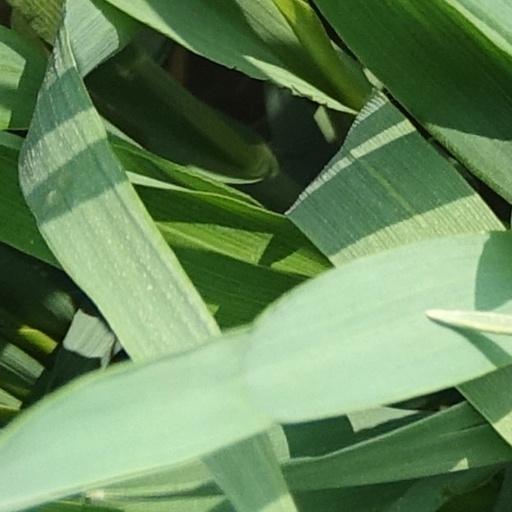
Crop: wheat